Mexican peso crisis

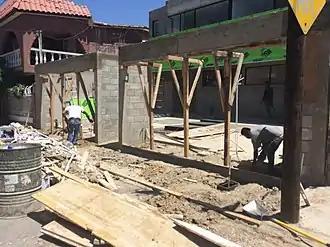
Construction workers working on a residential building in Tijuana, Mexico.

In addition to declining GDP growth, Mexico experienced severe inflation and extreme poverty skyrocketed as real wages plummeted and unemployment nearly doubled. Prices increased by 35% in 1995. Nominal wages were sustained, but real wages fell by 25-35% over the same year. Unemployment climbed to 7.4% in 1995 from its pre-crisis level of 3.9% in 1994. In the formal sector alone, over one million people lost their jobs and average real wages decreased by 13.5% throughout 1995. Overall household incomes plummeted by 30% in the same year. Mexico's extreme poverty grew to 37% in 1996 from 21% in 1994, undoing the previous ten years of successful poverty reduction initiatives. The nation's poverty levels would not begin returning to normal until 2001.